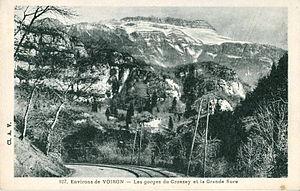
Carte postale ancienne éditée par Cl. A. V., n°107
La Grande Sure est un sommet du département français de l'Isère s'élevant à 1 920 mètres d'altitude dans le massif de la Chartreuse, dans les Alpes, et dominant le Pays voironnais. Situé en bordure occidentale du massif, il est constitué de calcaires du Fontanil. Il peut être gravi par le versant oriental depuis le col de la Charmette en passant par le col de la Grande Vache ou depuis le col de la Placette par le versant occidental, qui présente cependant plus de dénivelé et des passages plus difficiles. La montagne fait partie du parc naturel régional de Chartreuse et d'une zone naturelle d'intérêt écologique, faunistique et floristique. Le chamois est notamment présent dans les parties abruptes, au-dessus de la limite des arbres.
Le chemin de fer de Voiron à Saint-Béron était un chemin de fer secondaire à voie métrique, classé tramway, qui circula entre 1895 et 1936, entre les départements de l'Isère et de Savoie pour relier les communes de Voiron et Saint-Béron.